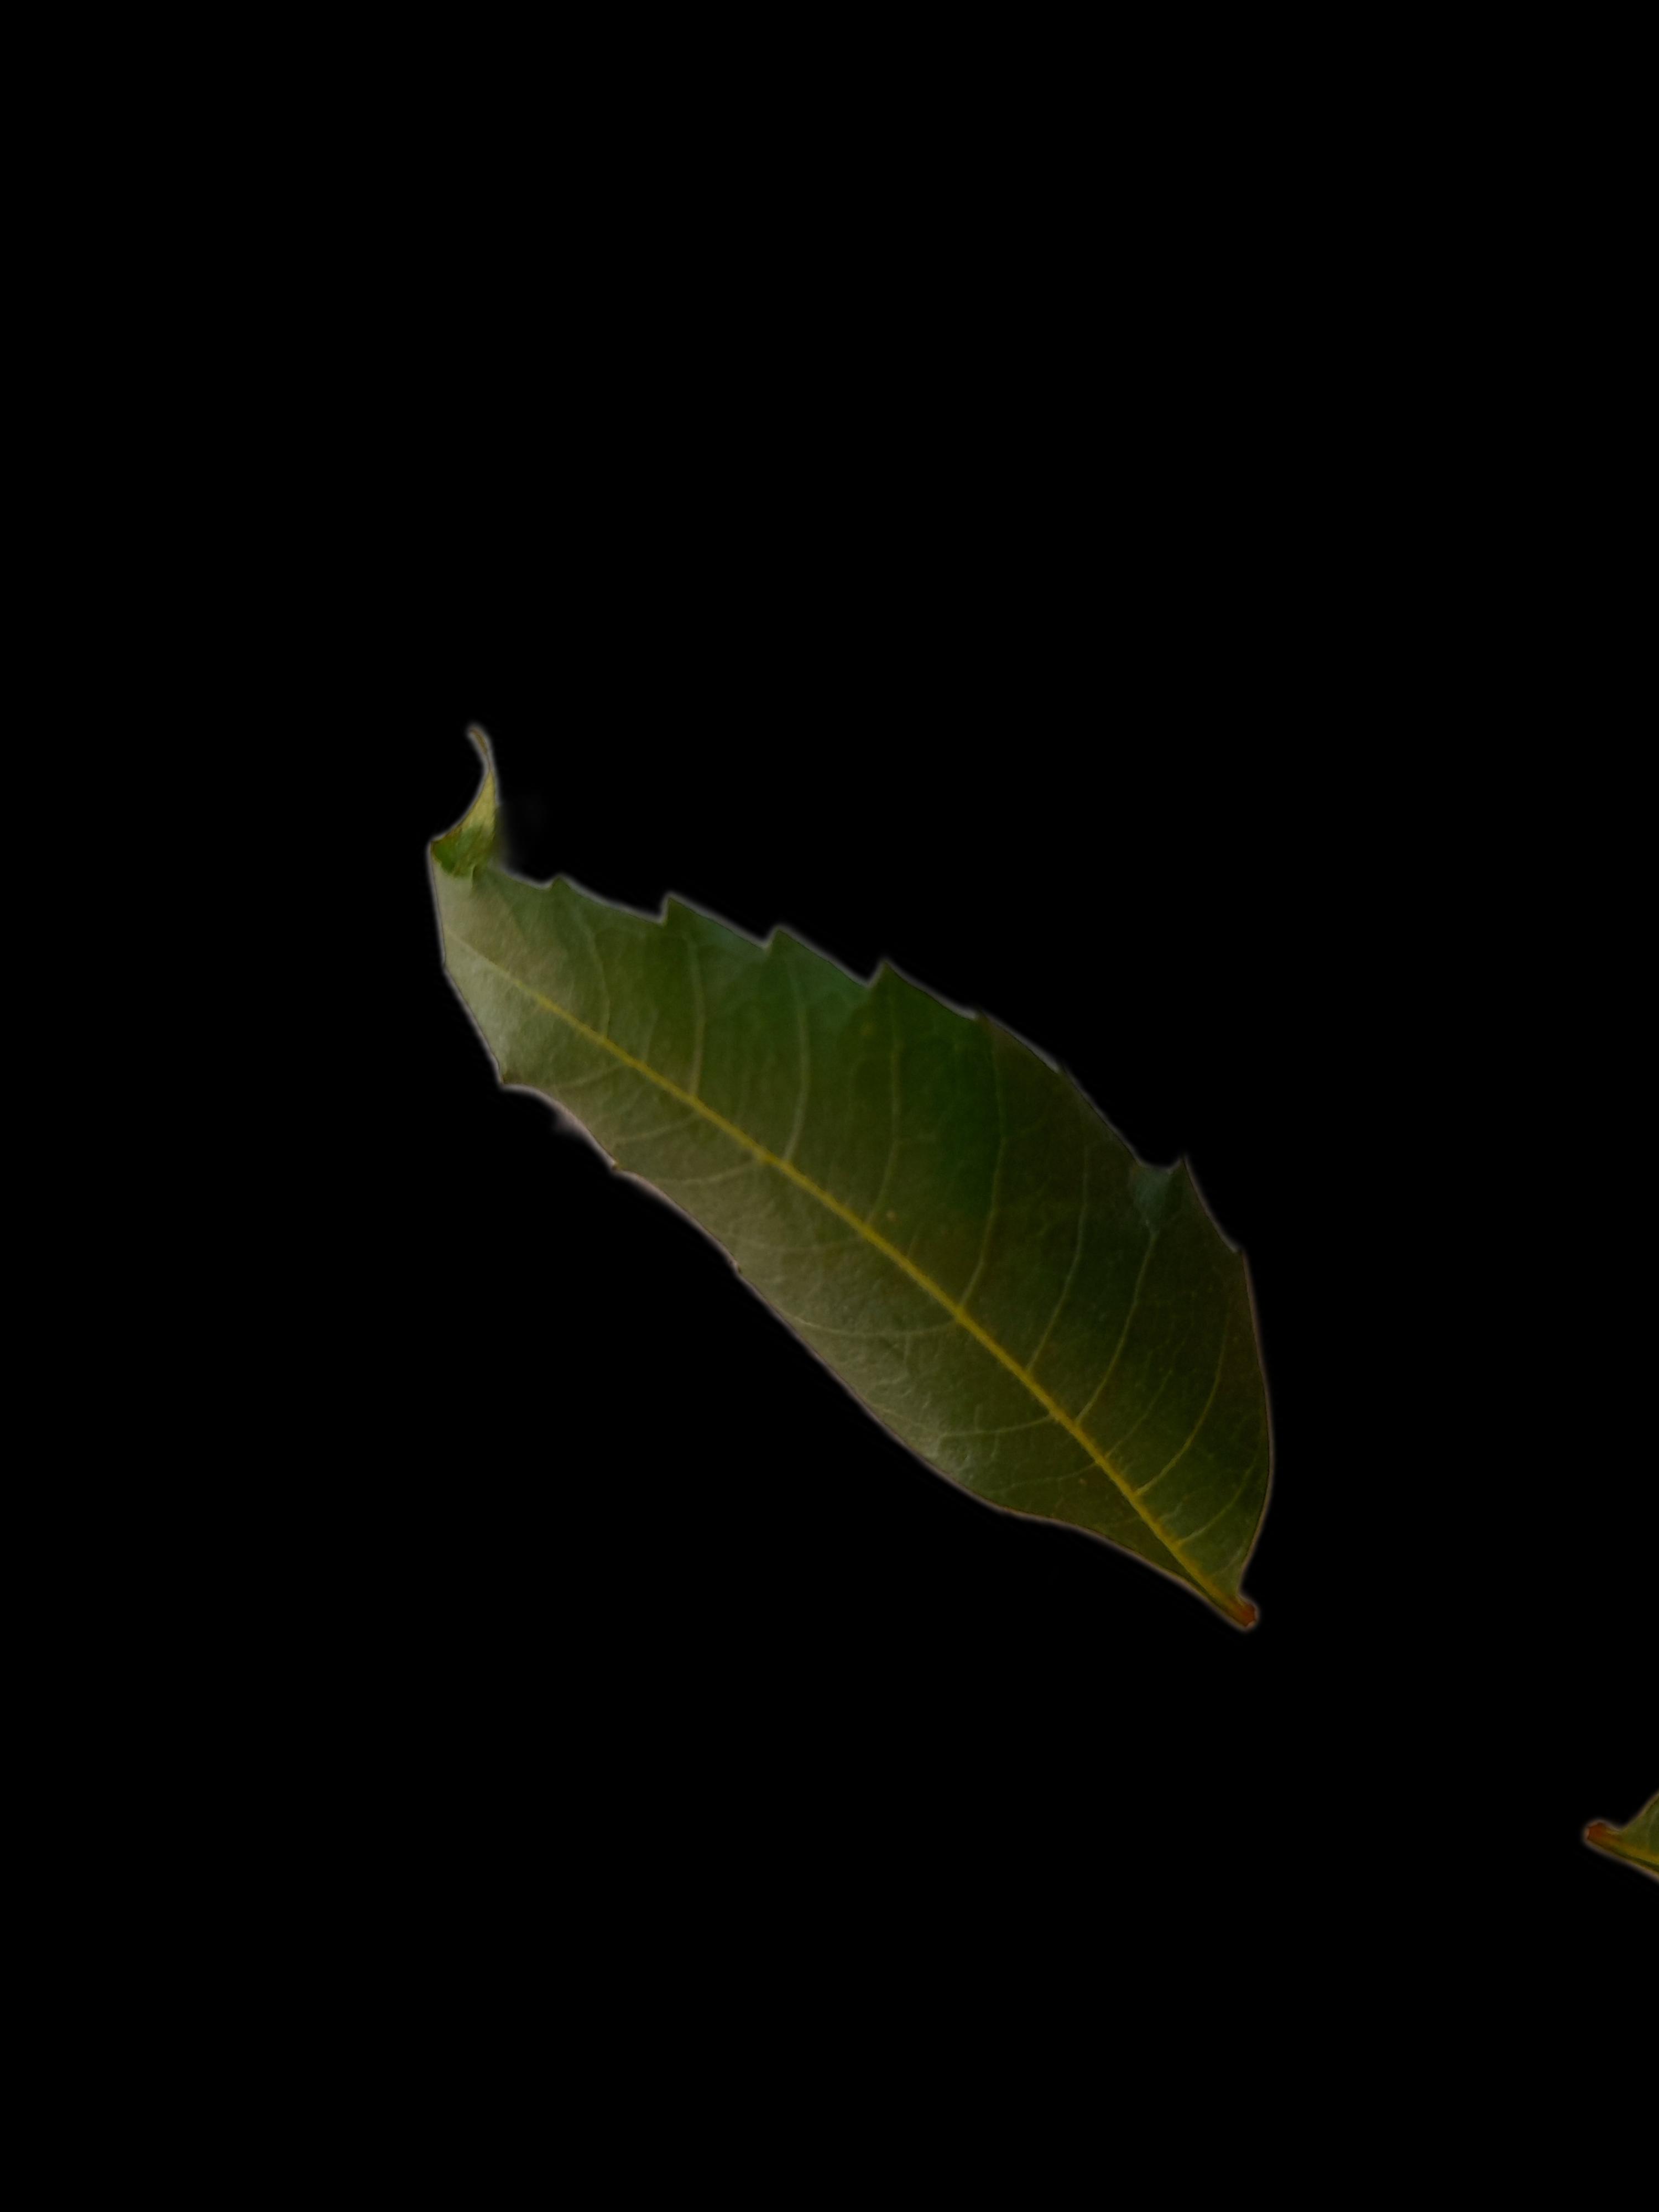
Plant: Neem